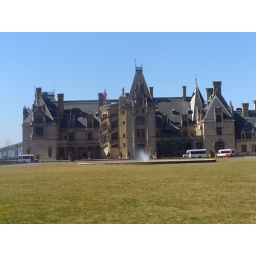
The house that Vanderbilt built! It is considered the largest private home in the United States. Trust me, it is HUGE!